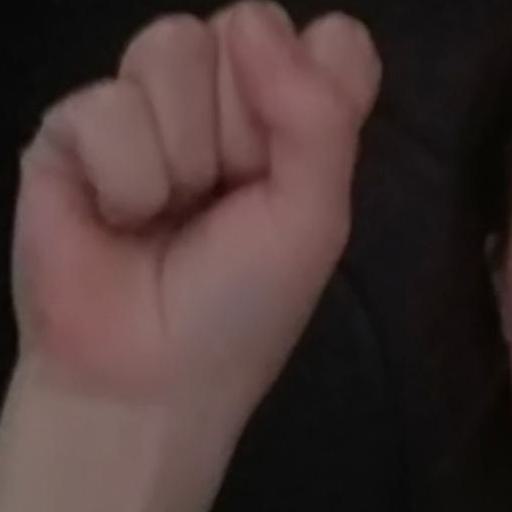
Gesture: fist